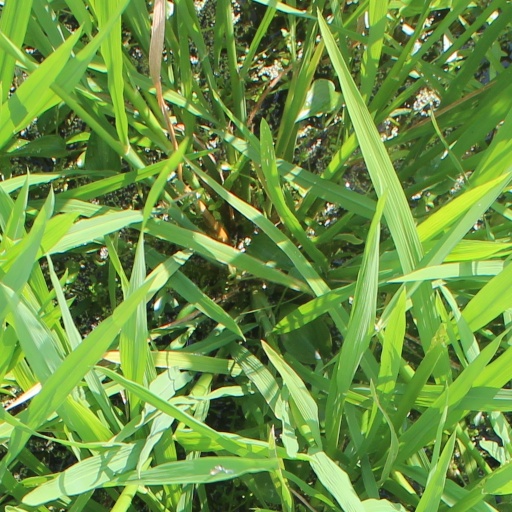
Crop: rice